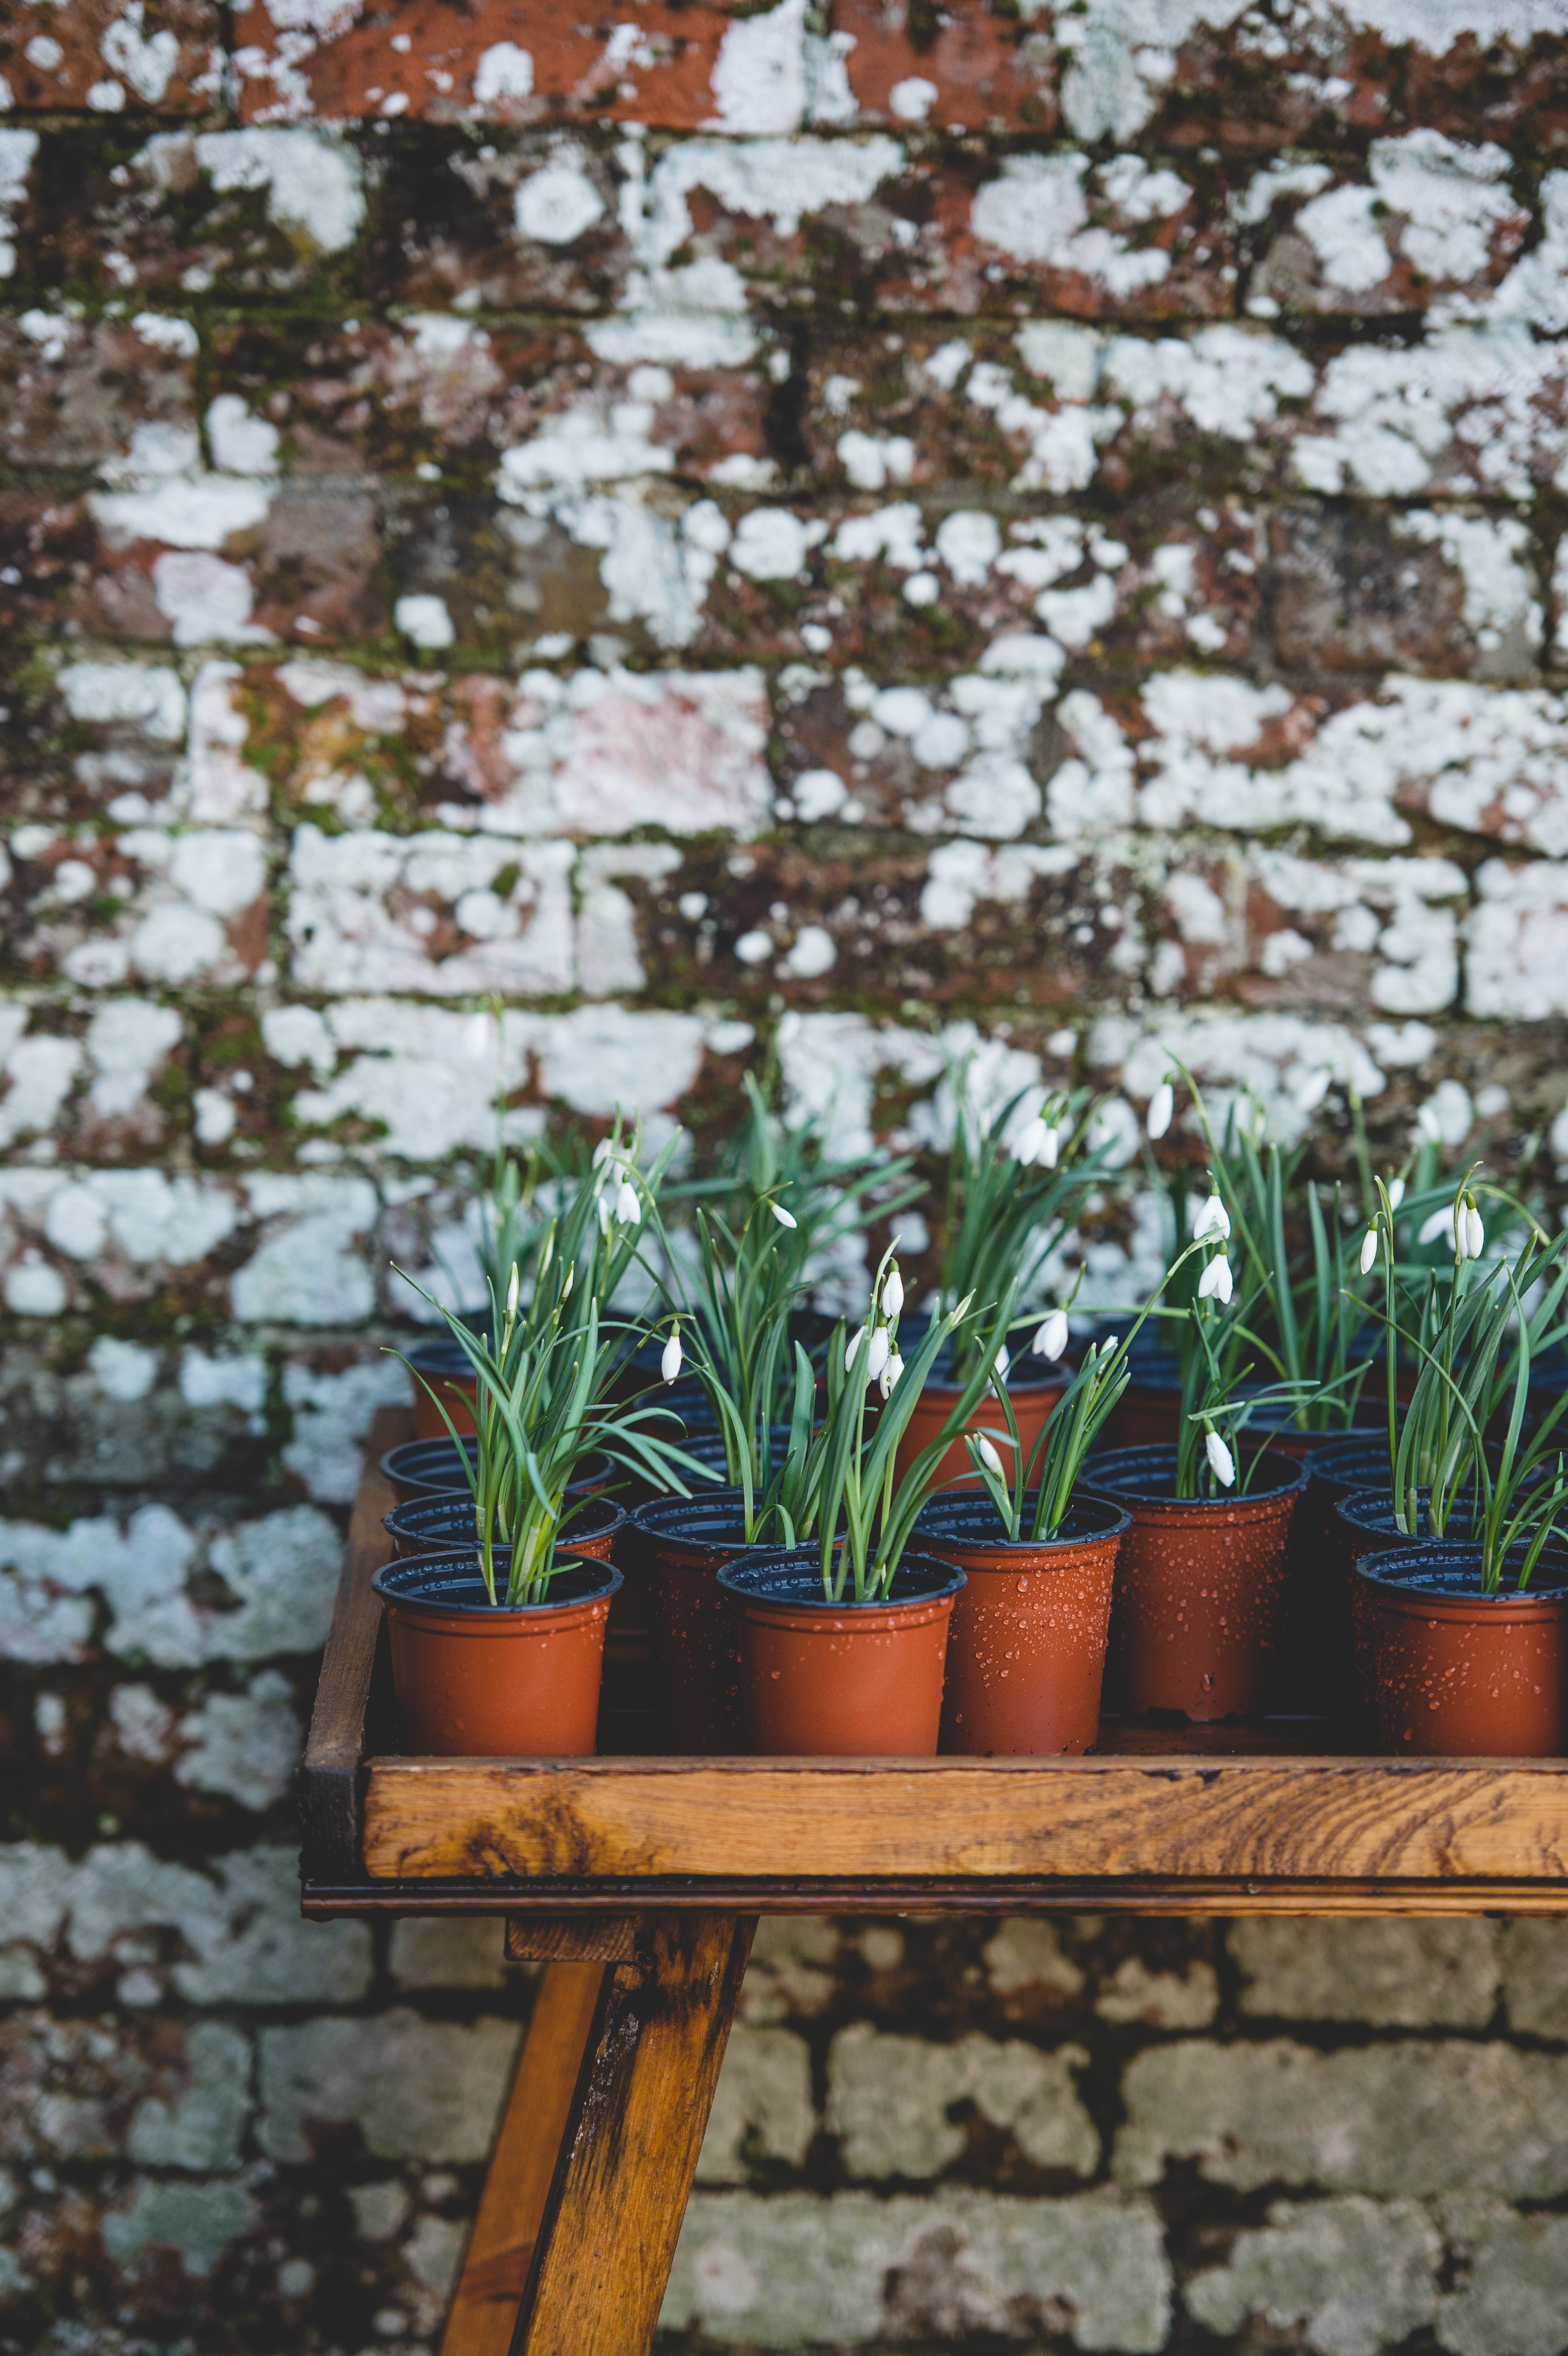
grass, plant, leaf, flower, autumn, soil, botany, garden, flora, season, flowering plant, grass family, land plant